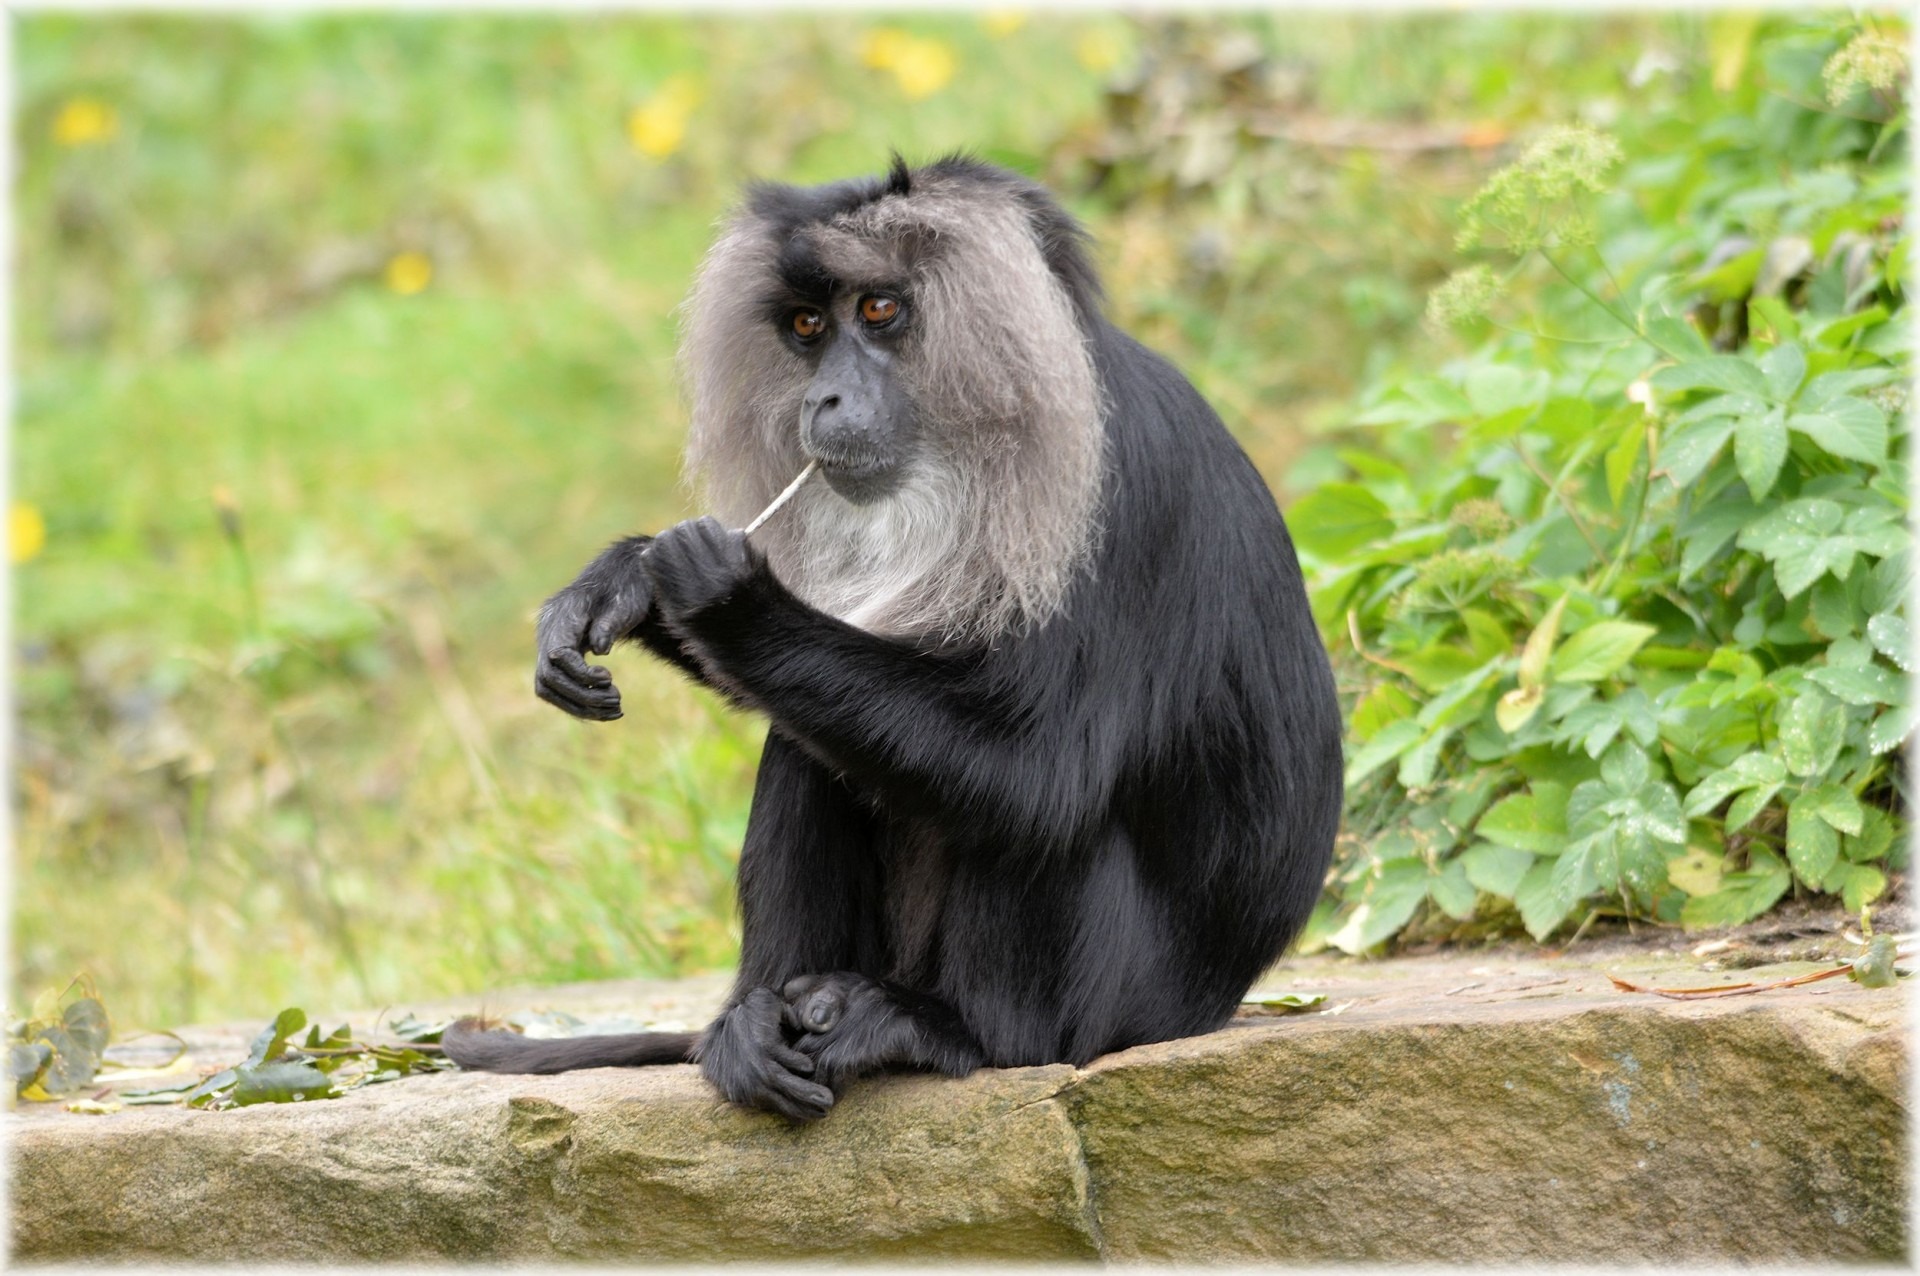
tree, forest, outdoor, animal, wildlife, wild, environment, zoo, jungle, natural, park, mammal, climbing, monkey, fauna, primate, ecology, chimpanzee, outdoors, living, rainforest, reserve, vertebrate, creature, conservation, exotic, habitat, species, rare, safari, herbivore, macaque, old world monkey, western gorilla, big nose, great ape, common chimpanzee, lion tailed macaque